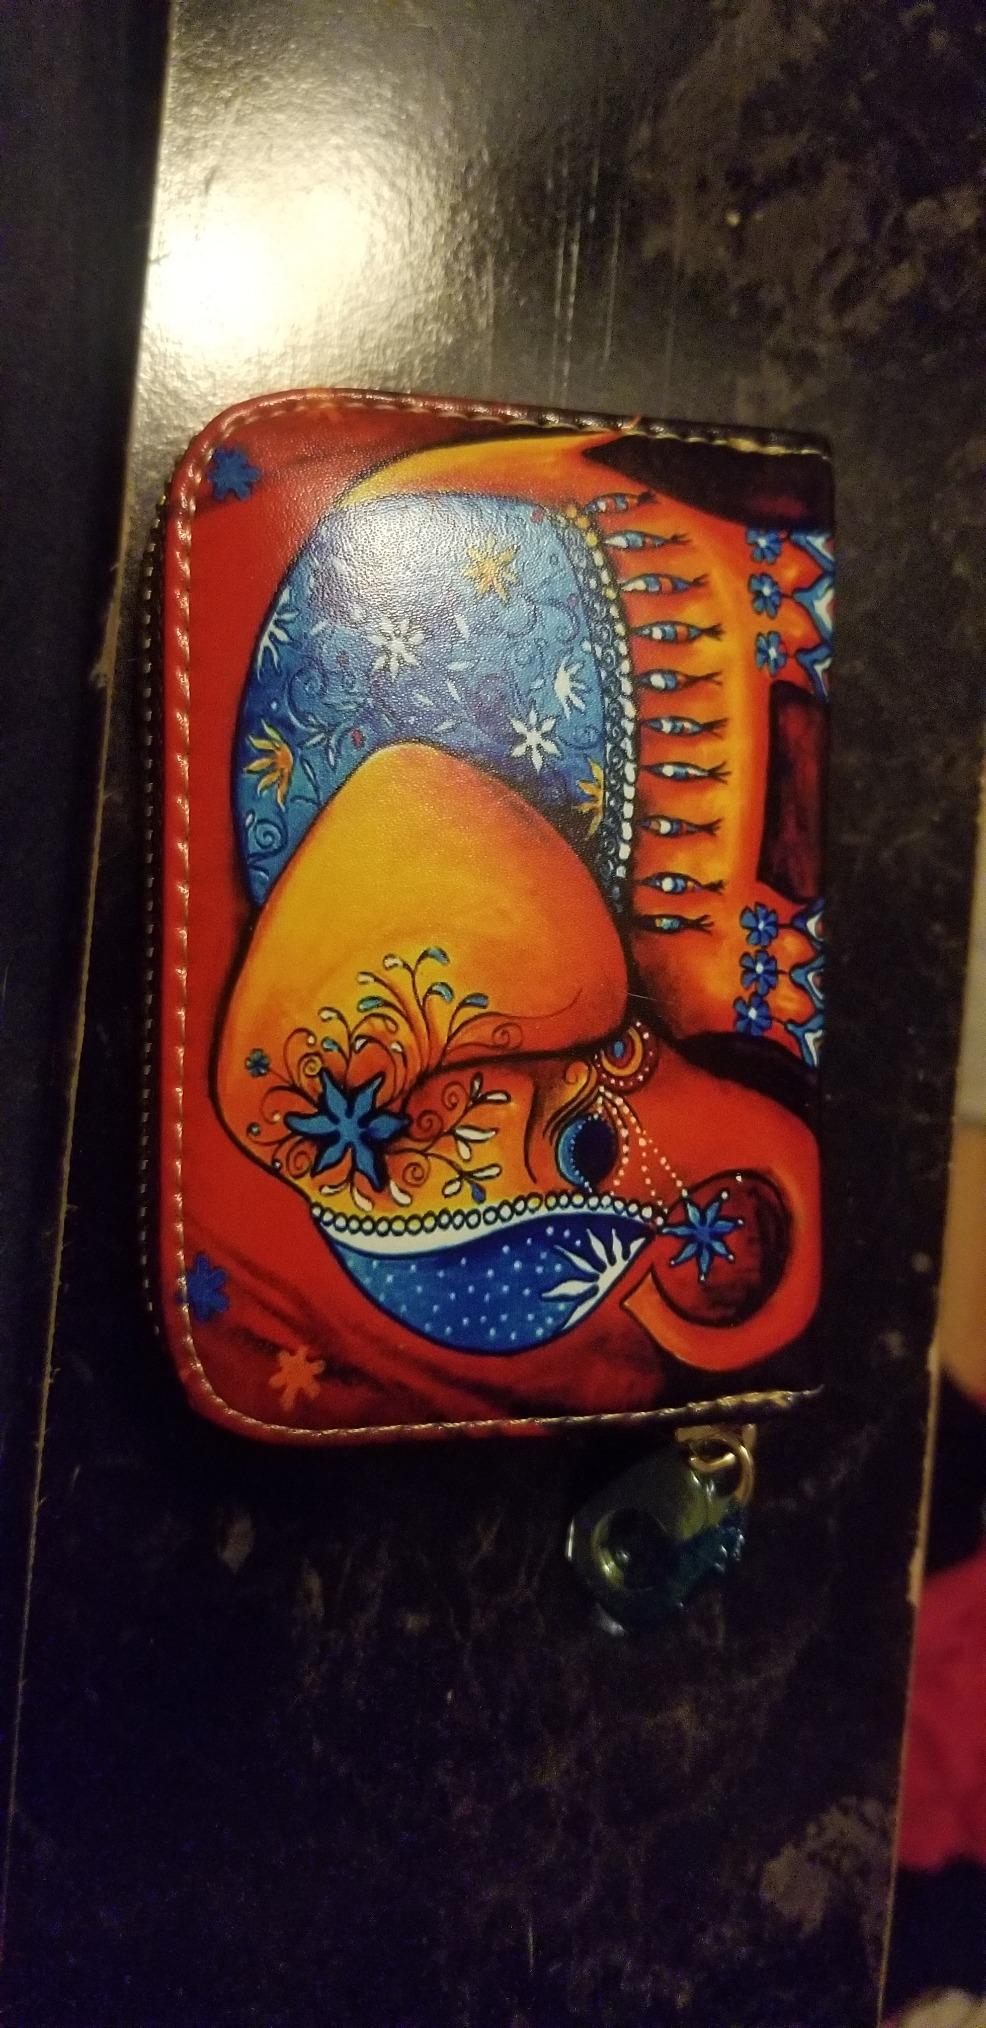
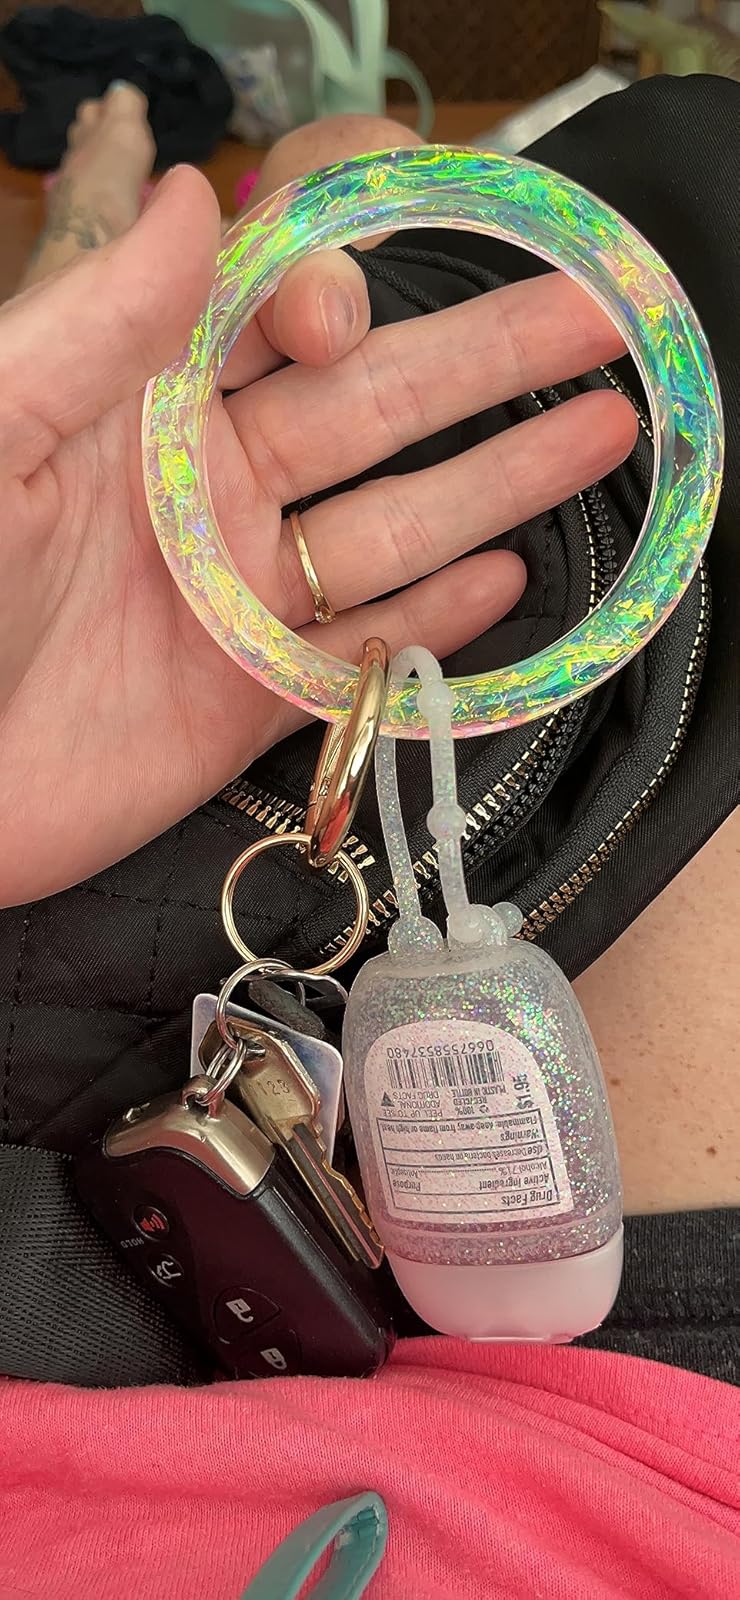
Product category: accessories_keychain
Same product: no